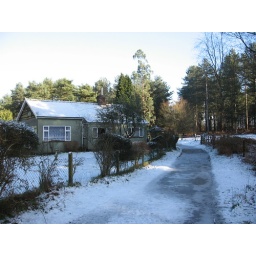
Isolated house in the middle of snowy Waveney forest near Fritton, Norfolk.